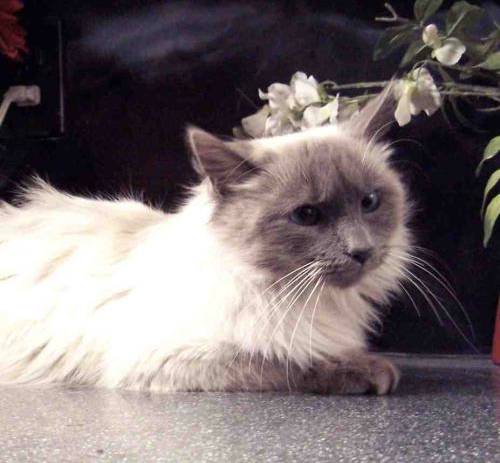
Label: cat